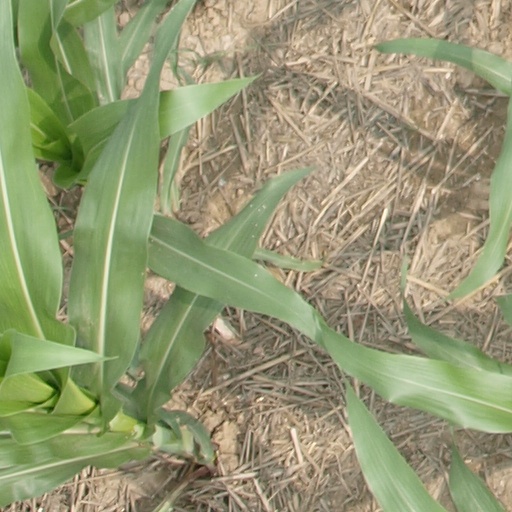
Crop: maize; corn